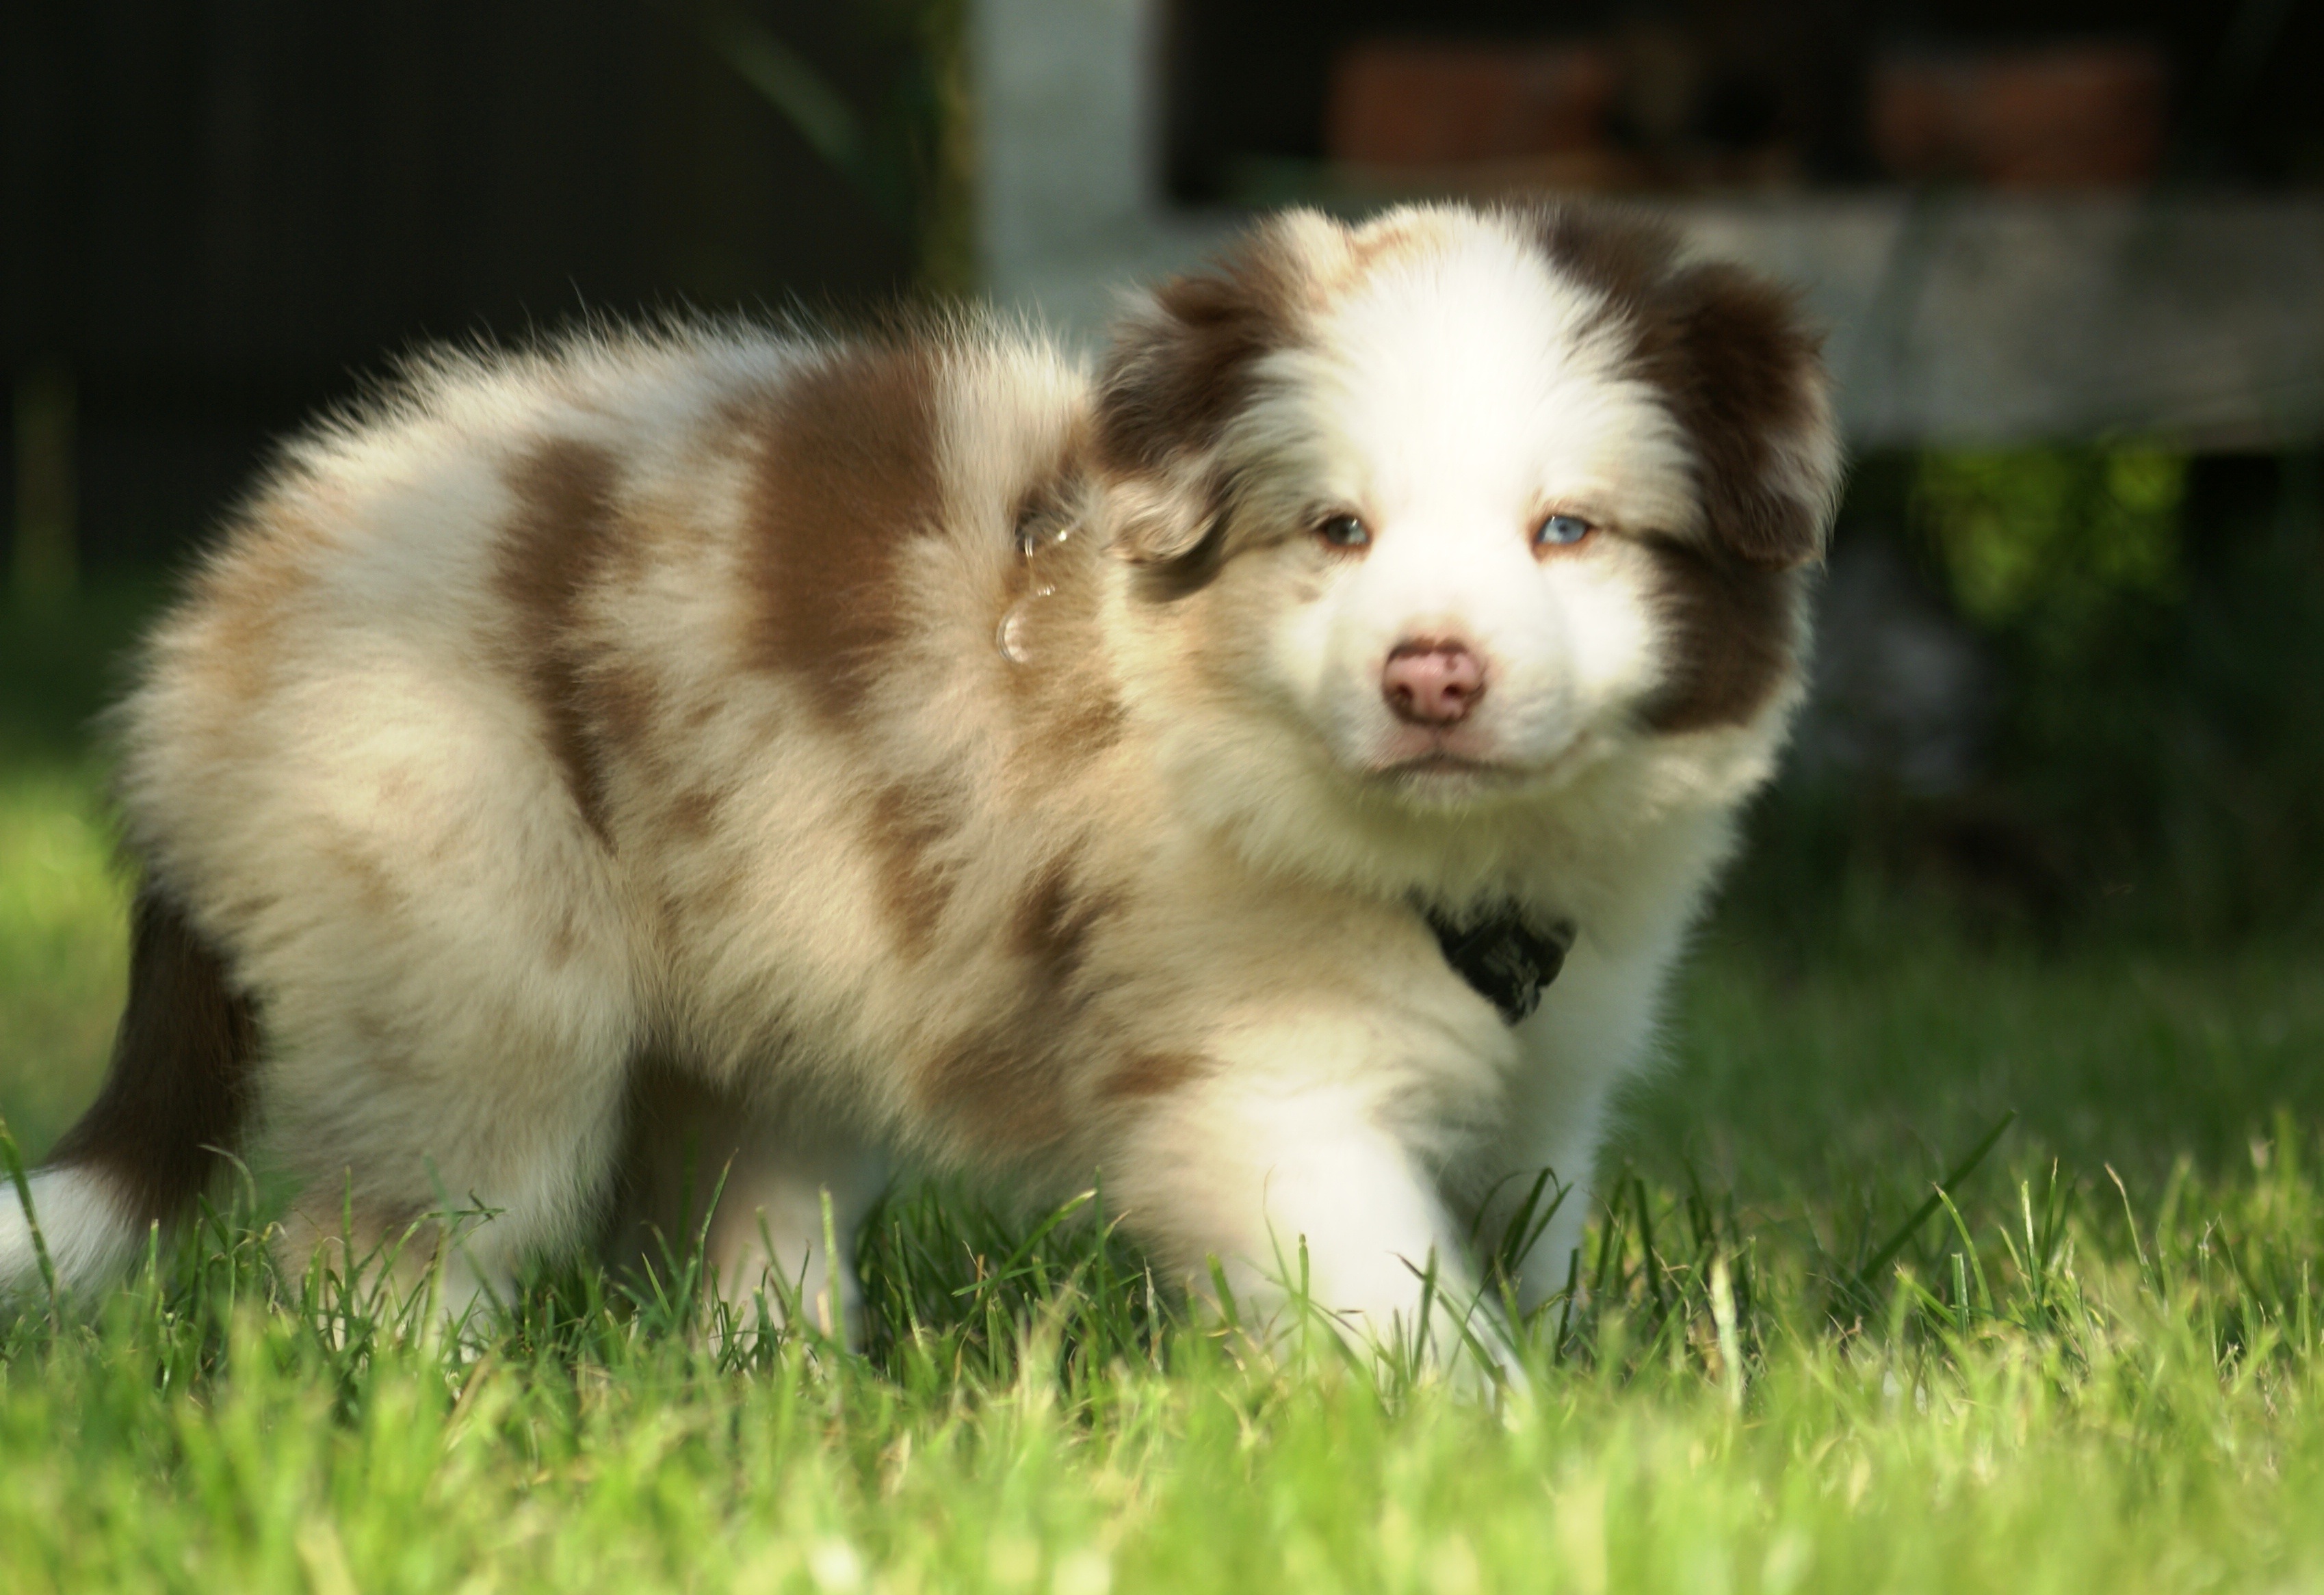
dog, young, sight, mammal, border collie, vertebrate, border, dog breed, australian shepherd, dog like mammal, carnivoran, dog breed group, miniature australian shepherd, dog crossbreeds, rough collie, scotch collie, english shepherd, zaczajony